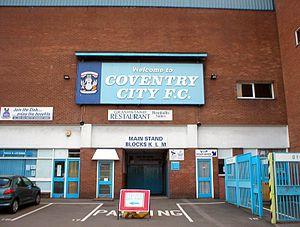
Highfield Road est un stade de football de 23 627 places situé à Coventry inauguré le 9 septembre 1899, fermé en 2005 et démoli en 2006.